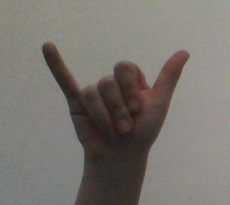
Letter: ya